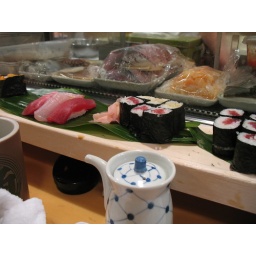
Breakfast at the fish market in Tokyo